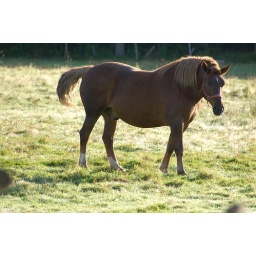
Fortune Bridge (Line of Lot Road) - horse in field